Christopher P. Marquis

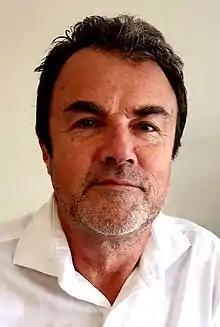

Christopher P. Marquis is a bioprocess engineer and academic at the University of New South Wales (UNSW), Sydney, Australia. His research covers the development of biotechnology products through the lens of a bioprocess engineer, focusing on Recombinant protein production and other bioproducts, including nucleic acids and bacteriophage. He is the academic director of the UNSW Recombinant Products Facility (RPF). He is the co-author of over 75 refereed journal articles. He also actively engages with industry.